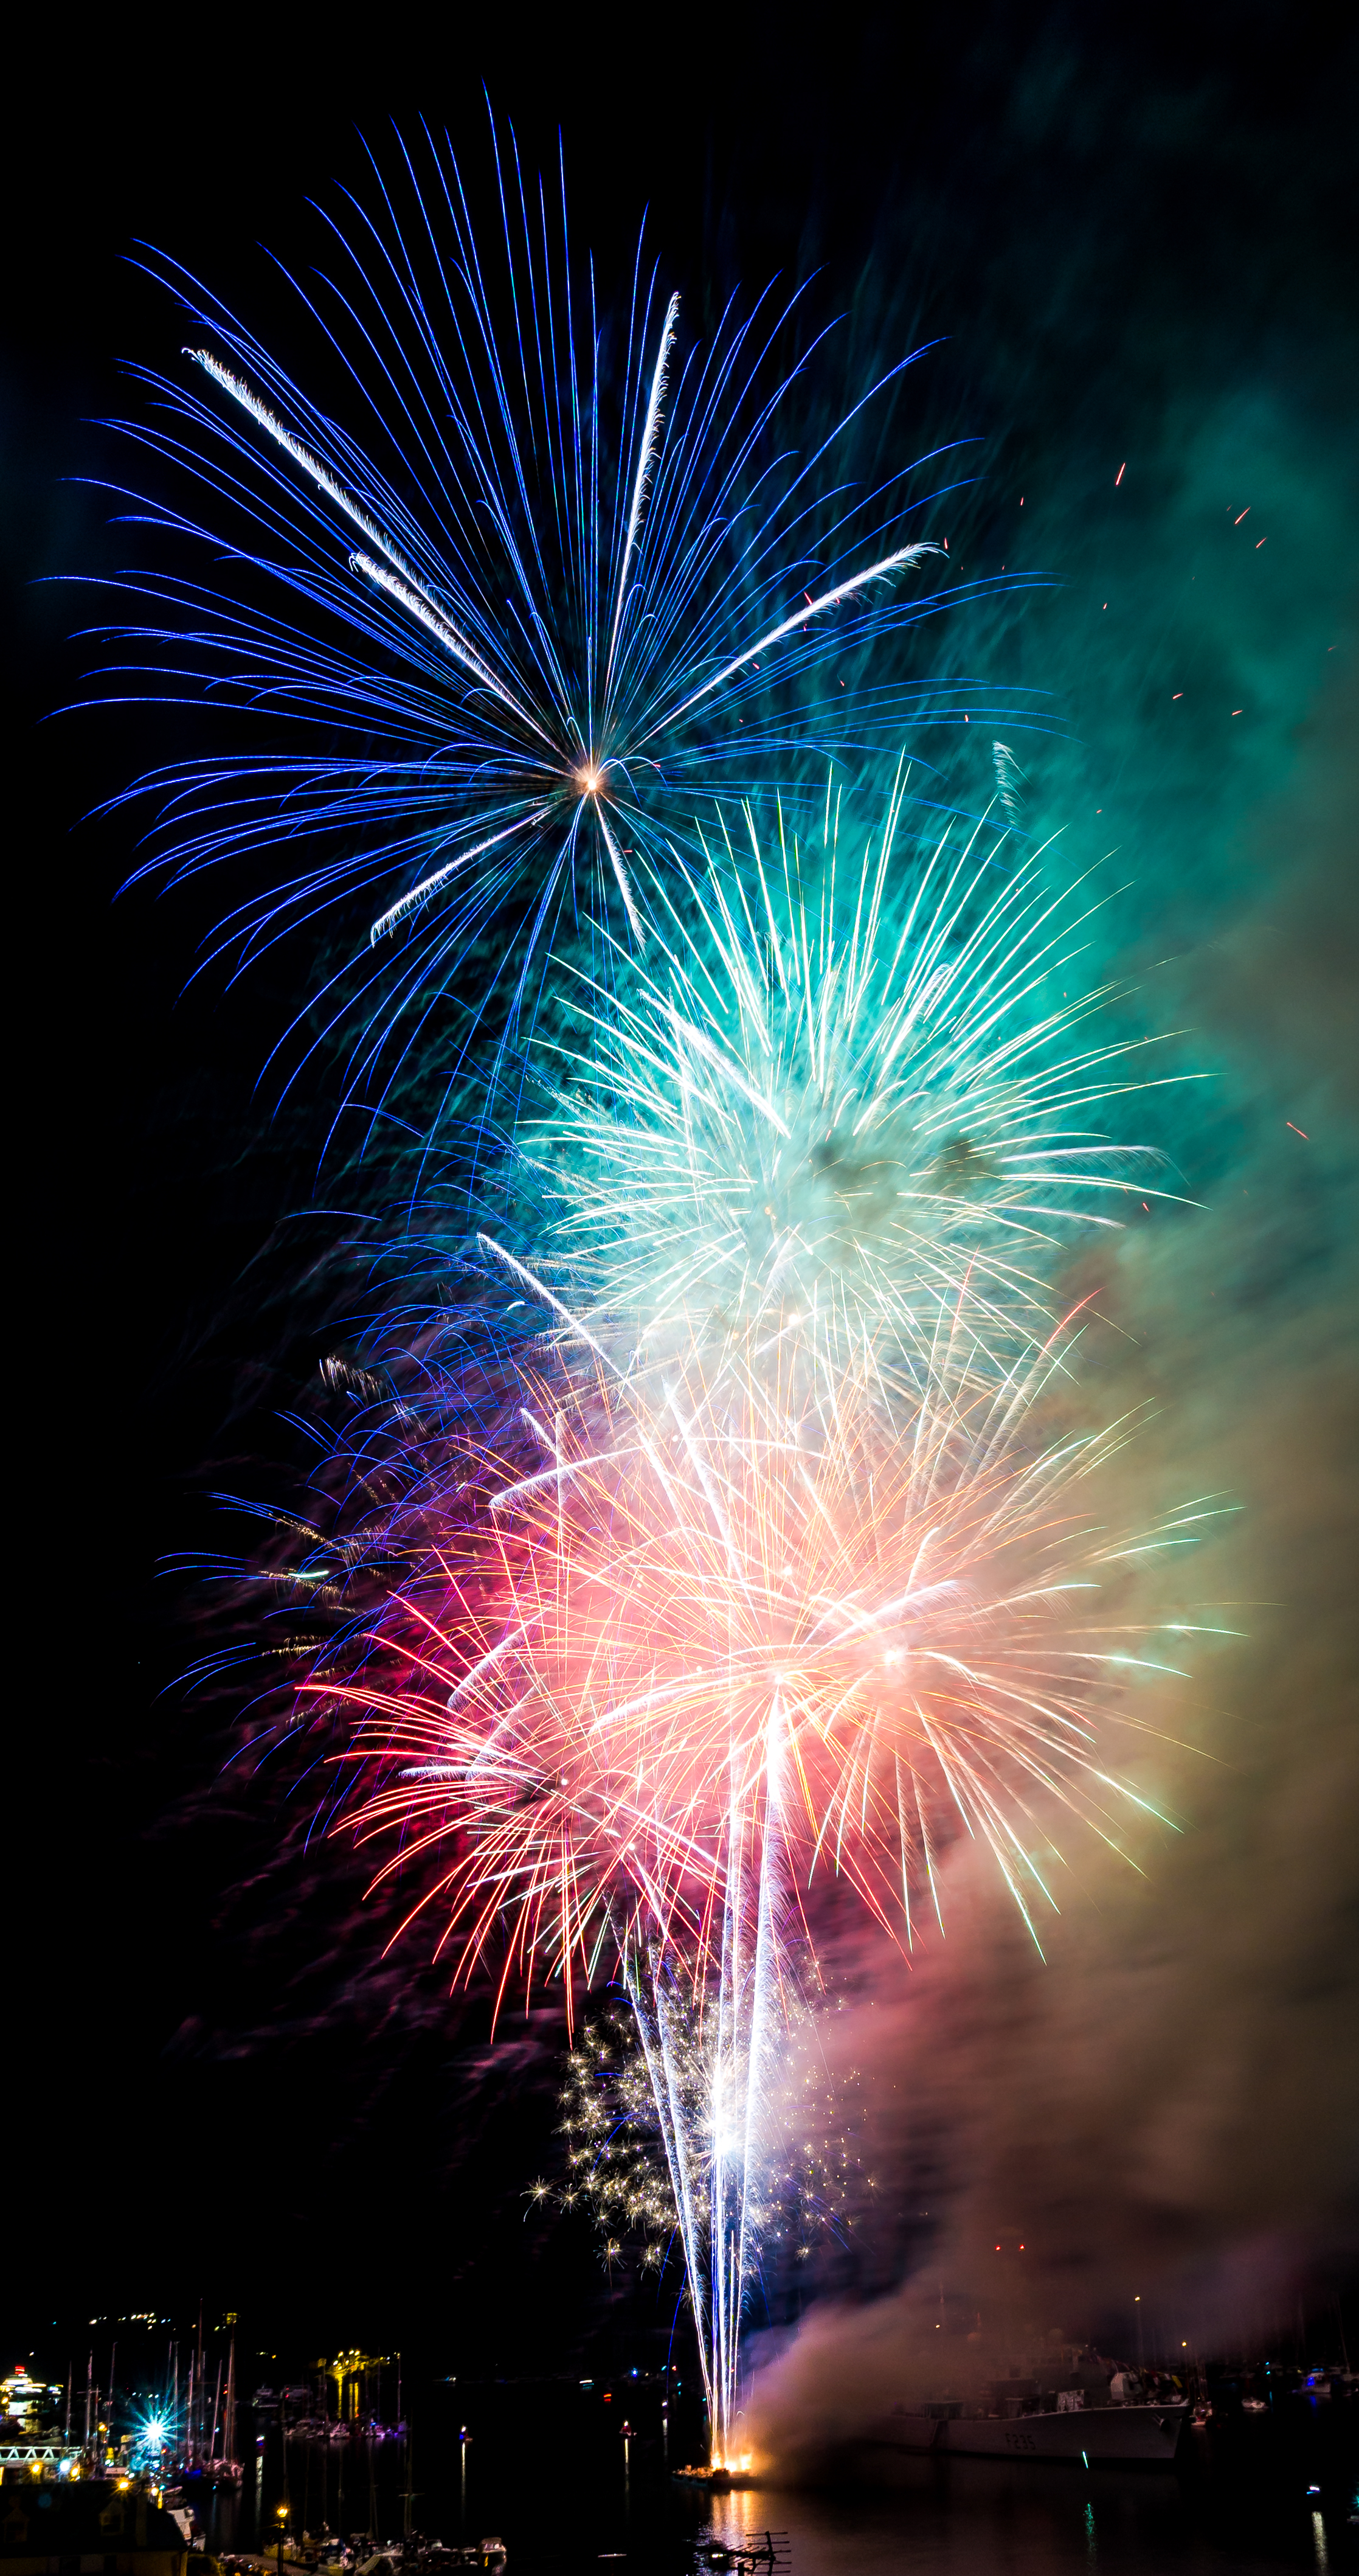
recreation, long, fireworks, exposure, sony, event, devon, trails, a6000, ilce6000, selp1650, outdoor recreation